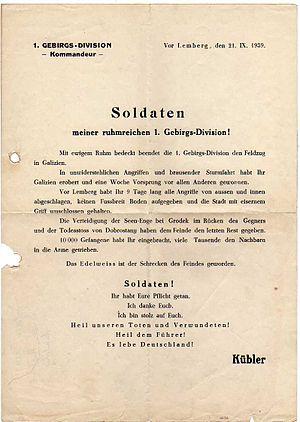
Ludwig Kübler est un General der Gebirgstruppe allemand de la Heer dans la Wehrmacht pendant la Seconde Guerre mondiale qui a été exécuté comme criminel de guerre en Yougoslavie.